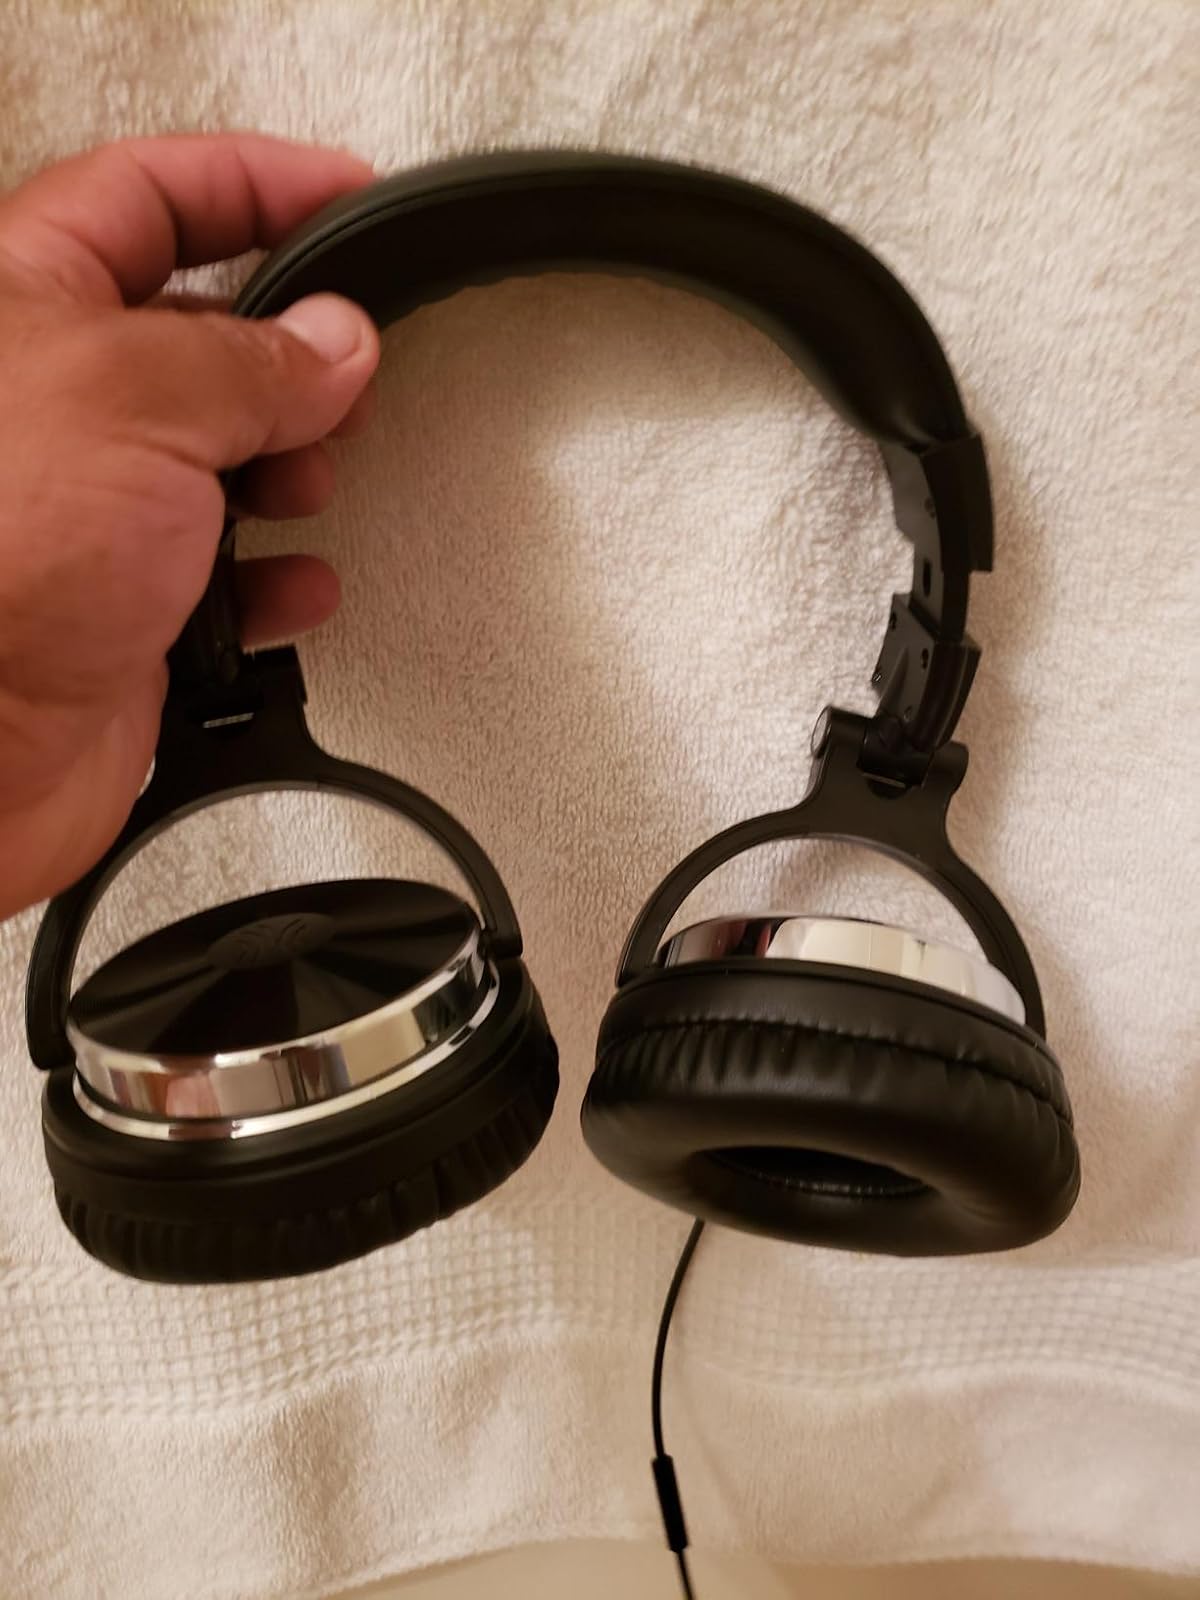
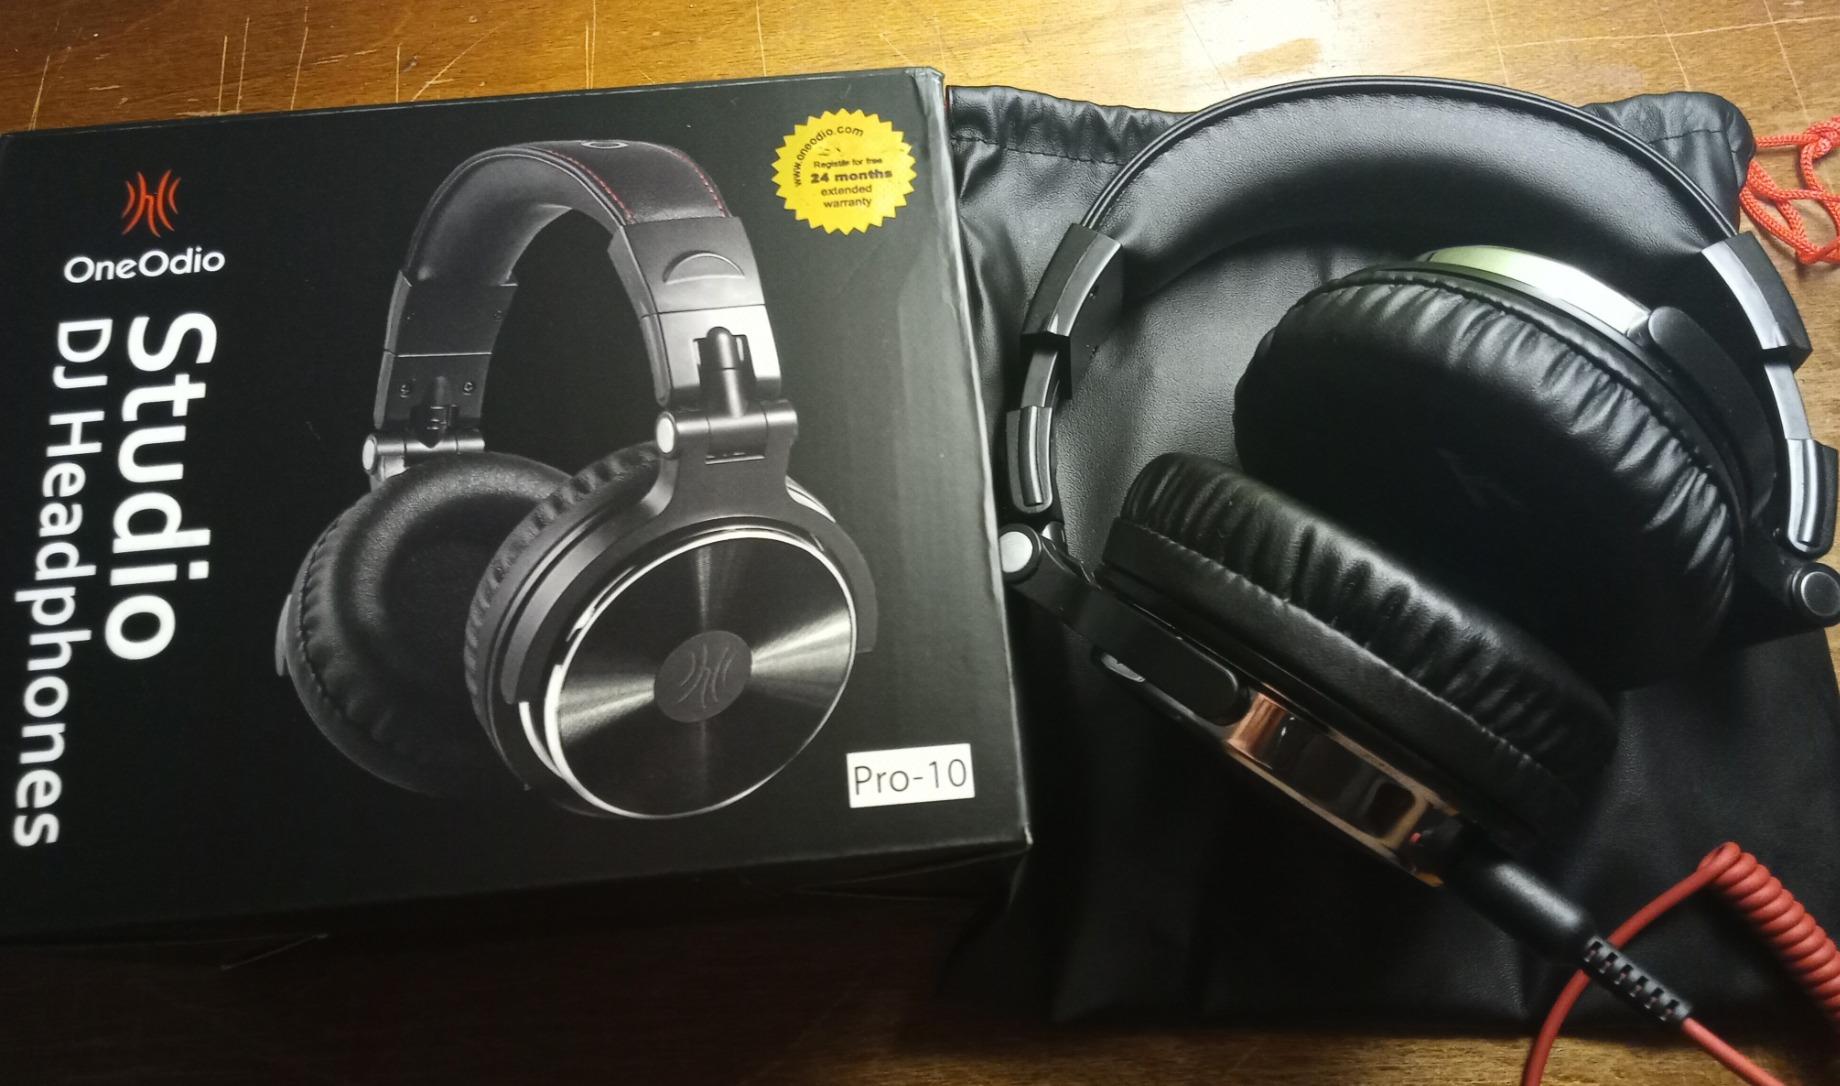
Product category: headphones
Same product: yes